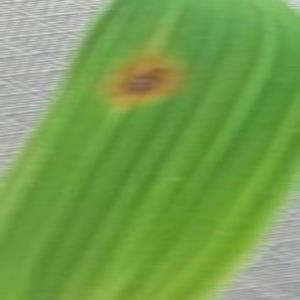
Disease: Brownspot